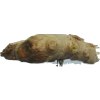
Label: ginger